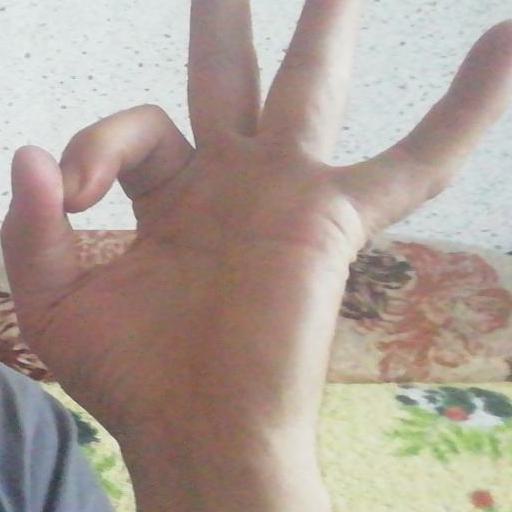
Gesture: ok